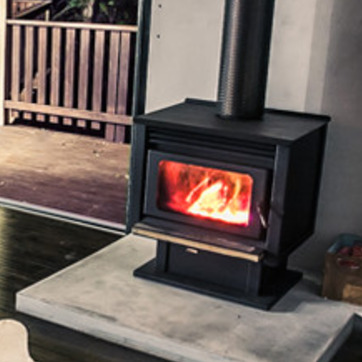
Material: other